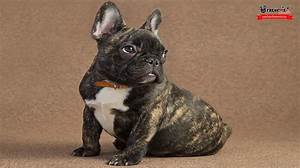
Label: cane